Santa Muerte

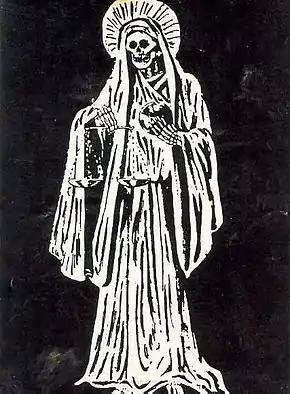
Illustration of Santa Muerte

Nuestra Señora de la Santa Muerte (Spanish for Our Lady of Holy Death), often shortened to Santa Muerte, is a new religious movement, female deity, folk-Catholic saint, and folk saint in Mexican folk Catholicism and Neopaganism. A personification of death, she is associated with healing, protection, and safe delivery to the afterlife by her devotees. Despite condemnation by the Catholic Church and Evangelical pastors, her cult has become increasingly prominent since the turn of the 21st century.